Drumlane GAA

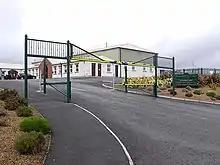
O'Connell Park, home to Drumlane GAA

Drumlane GAA was founded in 1888, and won the Cavan Senior Football Championship four times in the early 1900s.